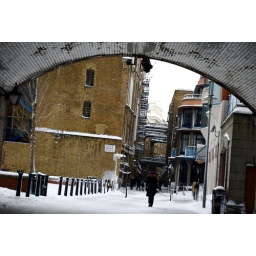
under tower bridge, walking back to my crib